Sailortown (Belfast)

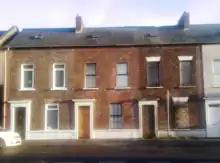
Houses on Garmoyle Street, one of the few parts of old Sailortown remaining

Sailortown is in the Docks area north of Belfast city centre. It is bordered by Henry Street, York Street and the Whitla Street dock gate. It was adjacent to the old York Road railway station. Garmoyle Street serves as Sailortown's main arterial road, and at one time over 5,000 people lived in the small, cobblestoned streets of red-brick terraced houses packed between the docks and York Street. Visiting sailors from many European nations (in particular those bordering the Baltic Sea) and from even as far away as India and China added to the resident population, which was mixed Protestant and Catholic. People from all over the island of Ireland settled in Sailortown, including many who were left destitute during the Great Famine. The late 19th century saw the arrival of many Italian immigrants; this community, known as "Little Italy", was largely based around Little Patrick Street adjacent to the southern end of Sailortown.